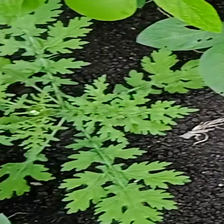
Weed species: Gajar_gavat_(Parthenium hysterophorus)